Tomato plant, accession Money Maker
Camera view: vertical (180 deg); turntable rotation: 0 degrees
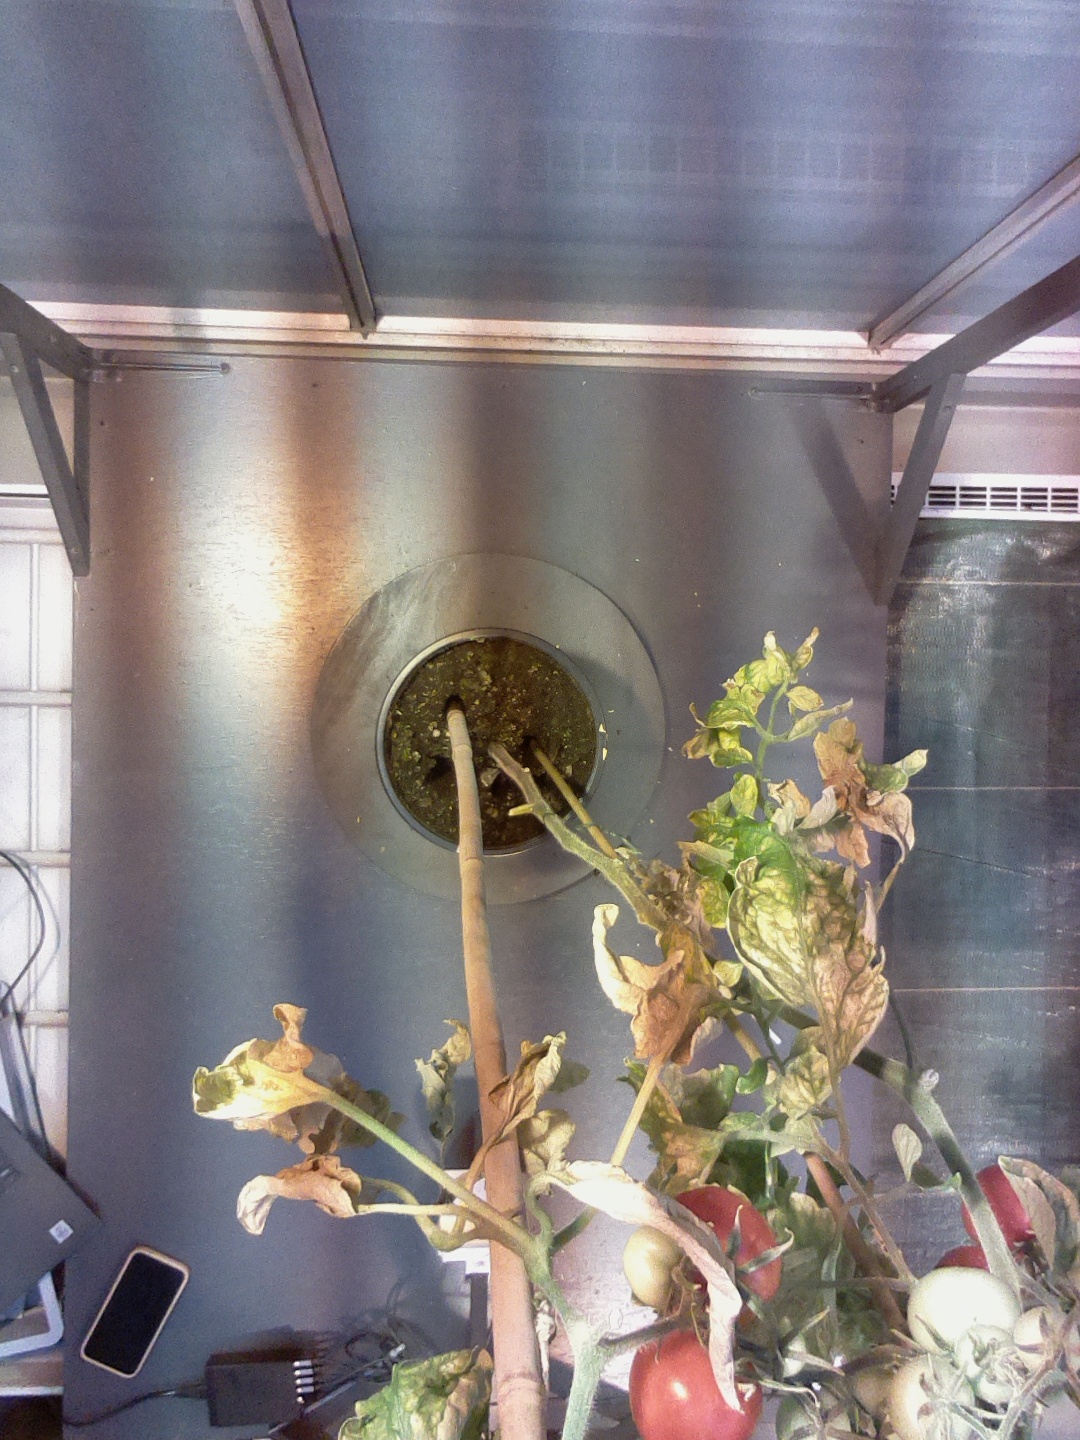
BBCH growth stage 83: 30%-40% of fruits show typical fully ripe color